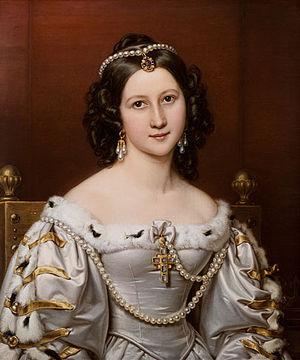
La galerie des Beautés est une galerie de portraits commandée par Louis Iᵉʳ de Bavière au château de Nymphembourg. Elle se trouve à l'intérieur du pavillon sud du château et rassemble trente-six portraits de femmes célèbres pour leur beauté et peintes par Joseph Karl Stieler, nommé peintre de la cour en 1820. Ces œuvres ont été peintes entre 1827 et 1850 pour le roi de Bavière.
Charlotte von Hagn, née le 23 mars 1809 à Munich et morte le 23 avril 1891 dans cette même ville, est une actrice bavaroise de l'époque Biedermeier.